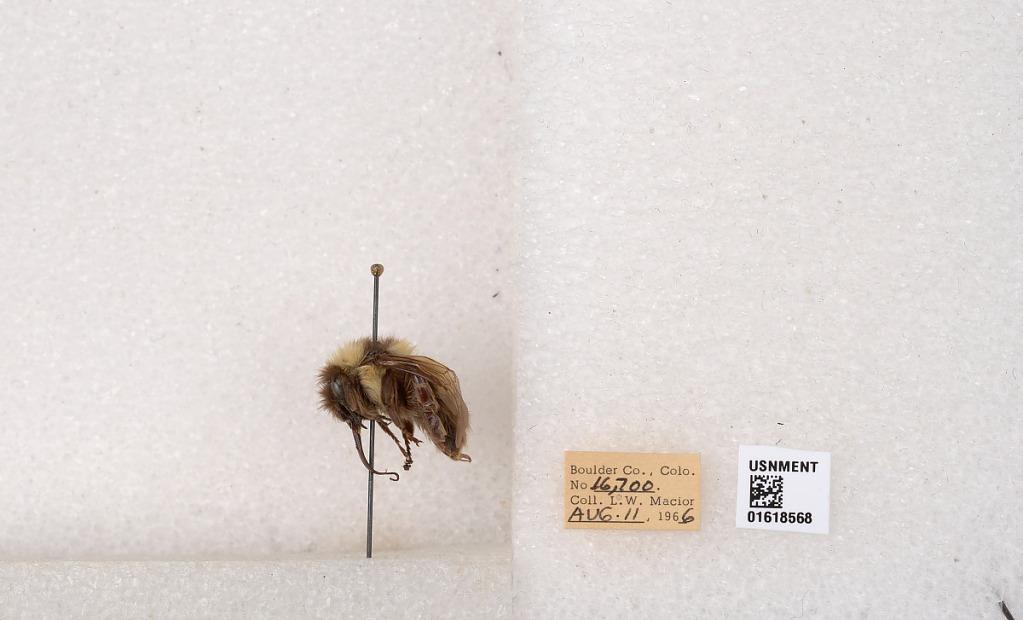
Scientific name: Bombus kirbyellus
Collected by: L. Macior
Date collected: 1966-8-11
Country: United States
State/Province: Colorado
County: Boulder
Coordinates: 40.0925, -105.358